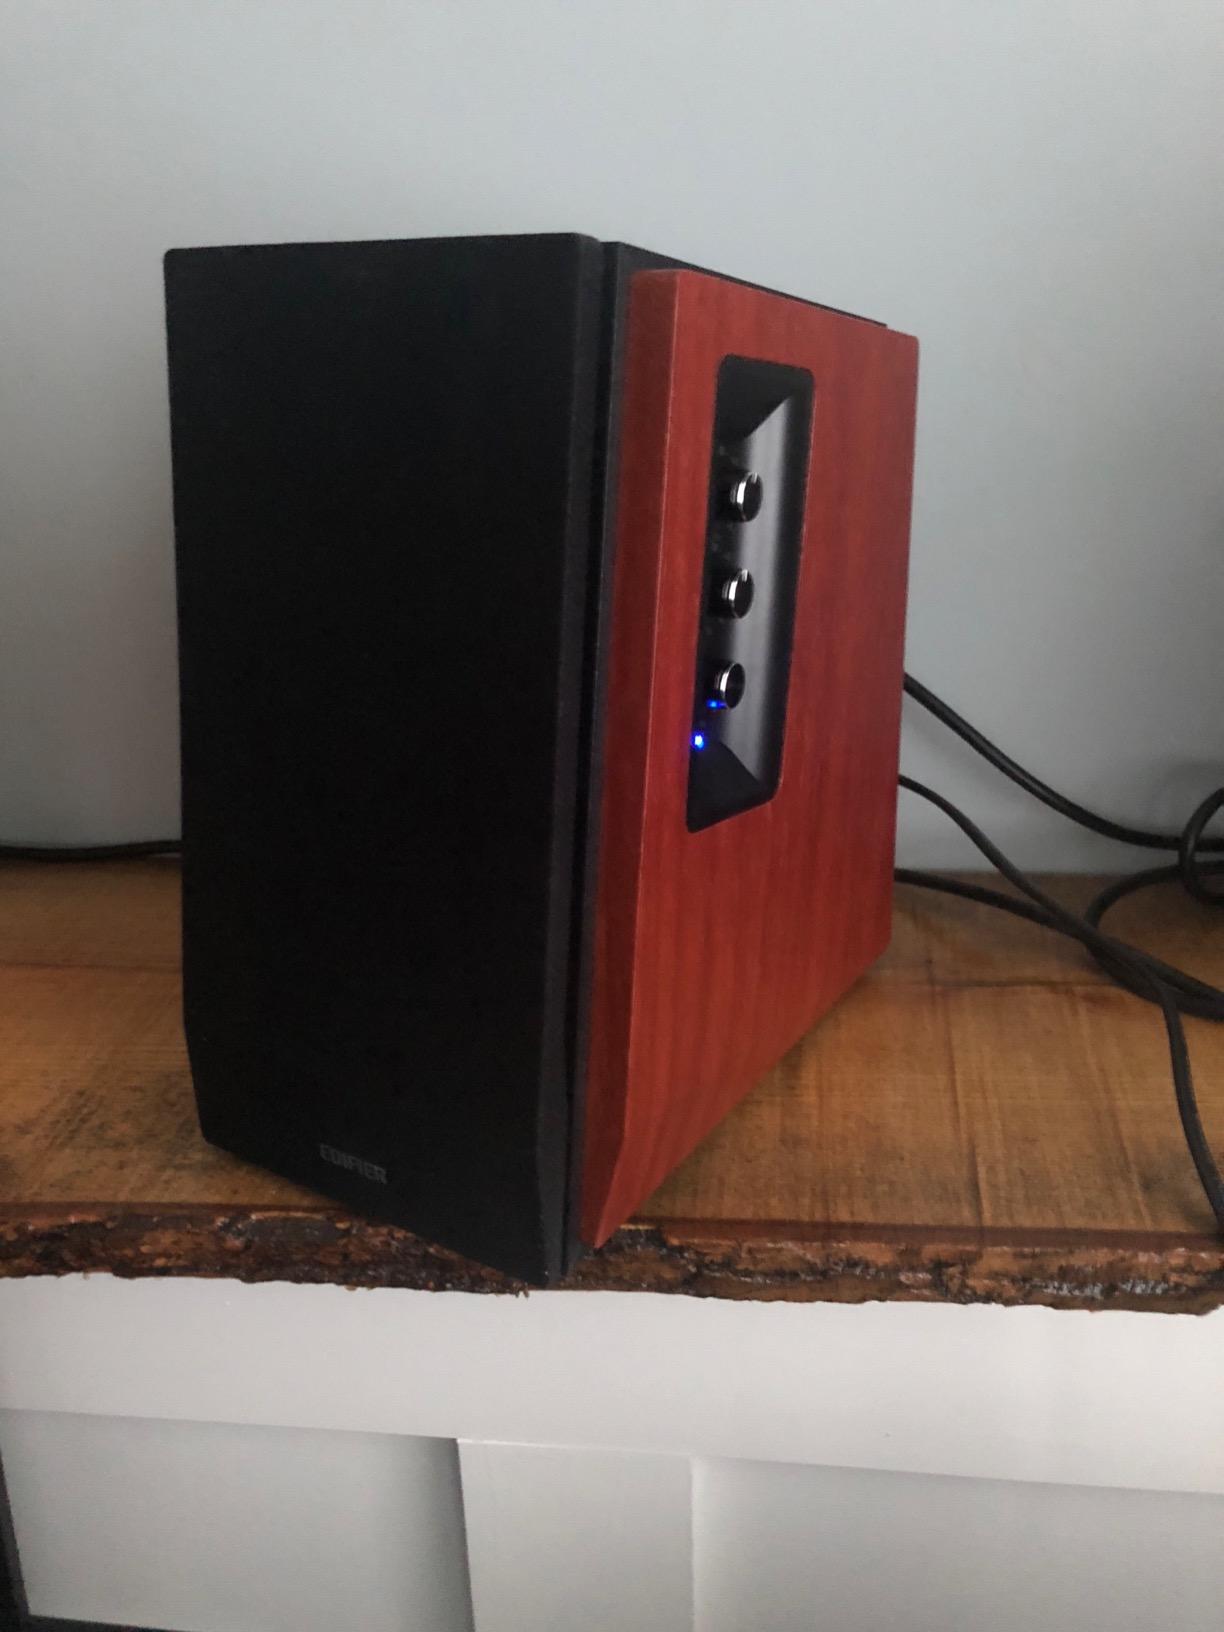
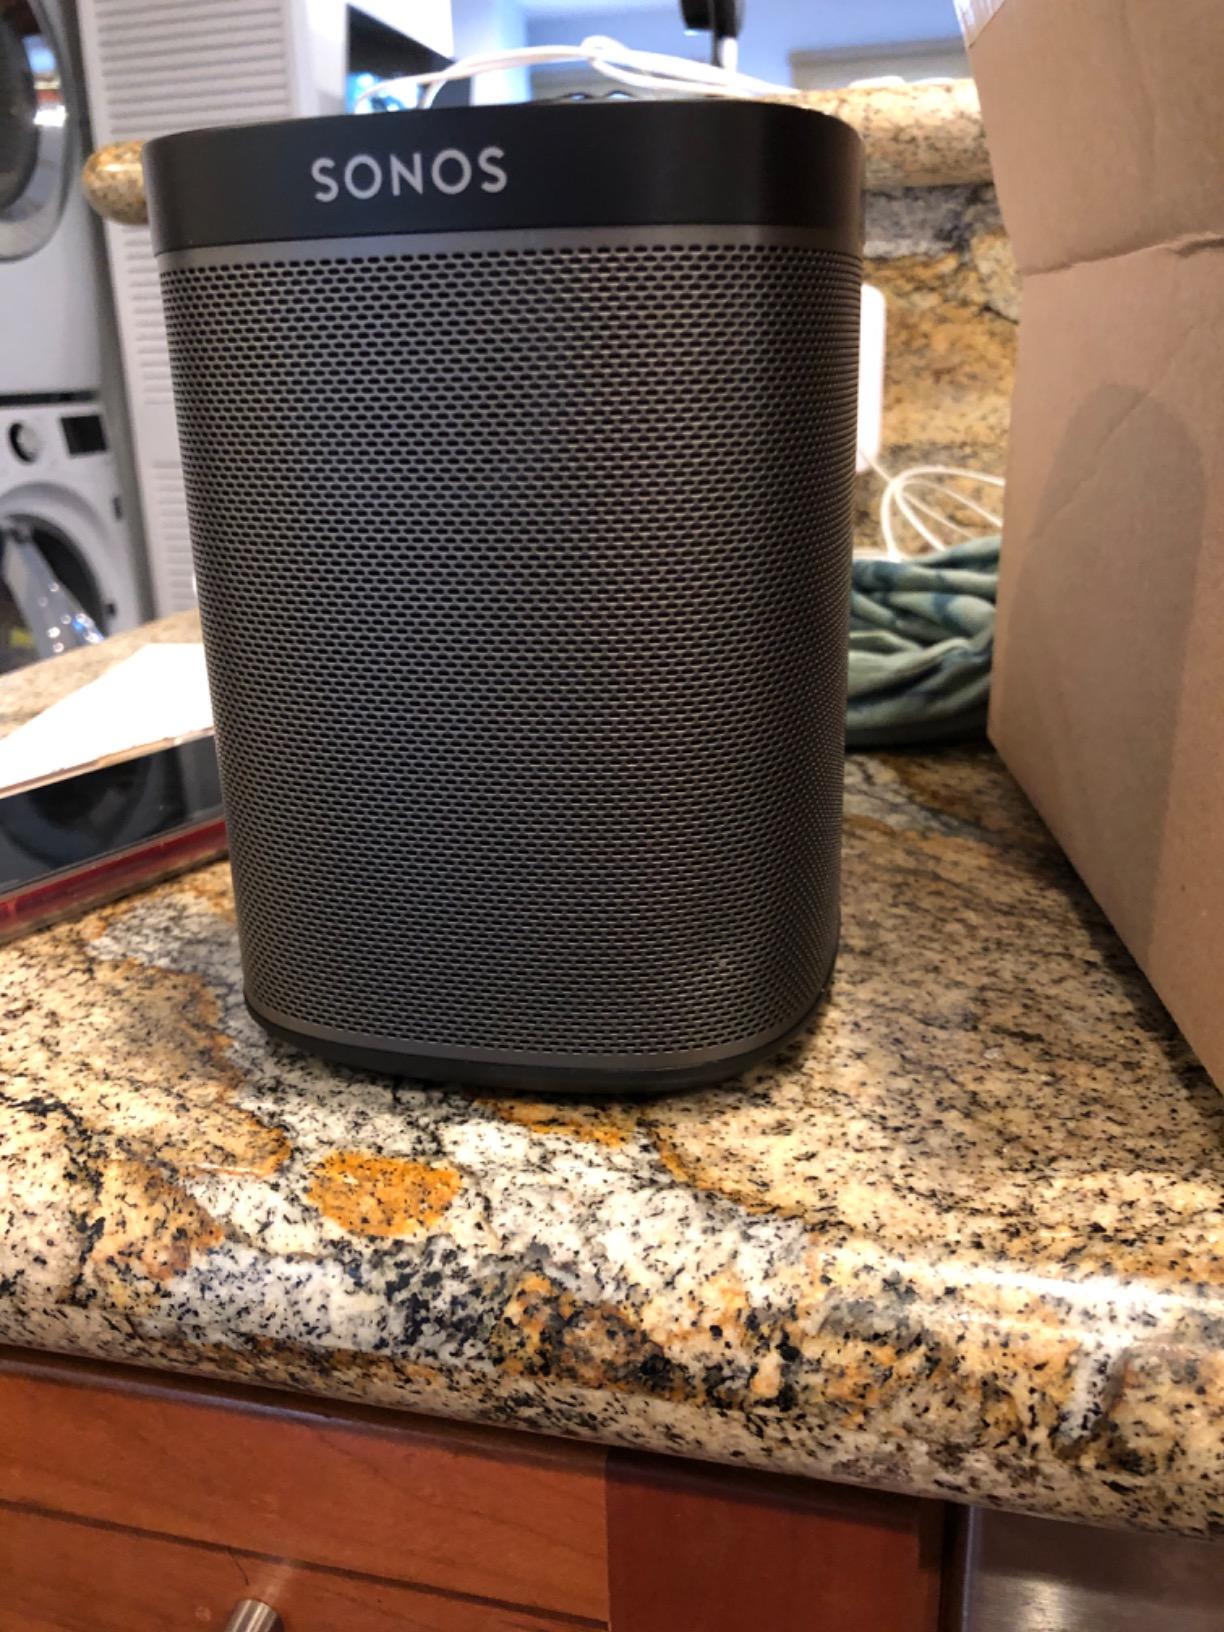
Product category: speaker
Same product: no